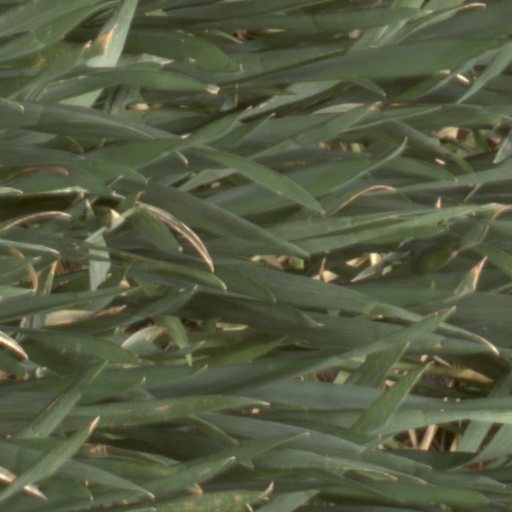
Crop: wheat